History of Alaska

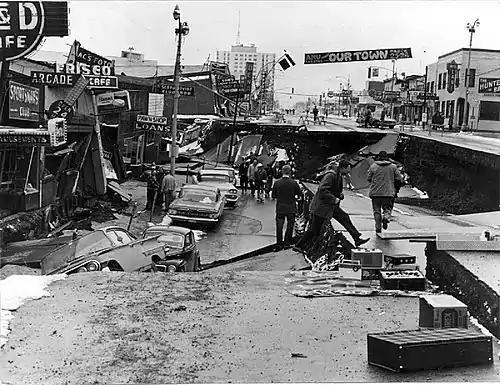
Earthquake damage in Anchorage

On March 27, 1964, the Good Friday earthquake struck South-central Alaska, churning the earth for four minutes with a magnitude of 9.2. The earthquake was one of the most powerful ever recorded and killed 139 people. Most of them were drowned by the tsunamis that tore apart the towns of Valdez and Chenega. Throughout the Prince William Sound region, towns and ports were destroyed and land was uplifted or shoved downward. The uplift destroyed salmon streams, as the fish could no longer jump the various newly created barriers to reach their spawning grounds. Ports at Valdez and Cordova were beyond repair, and the fires destroyed what the mudslides had not. At Valdez, an Alaska Steamship Company ship was lifted by a huge wave over the docks and out to sea, but most hands survived. At Turnagain Arm, off Cook Inlet, the incoming water destroyed trees and caused cabins to sink into the mud. On Kodiak, a tsunami wiped out the villages of Afognak, Old Harbor, and Kaguyak and damaged other communities, while Seward lost its harbor. Despite the extent of the catastrophe, Alaskans rebuilt many of the communities.